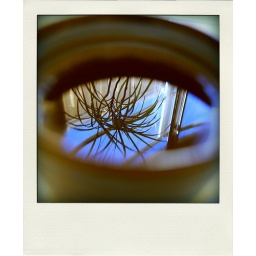
My morning tea with reflection of the plant in the window